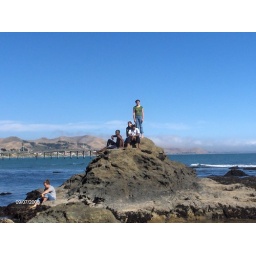
This was fun to hop over to this rock at a beach near Morro Bay